List of UK top-ten singles in 2021

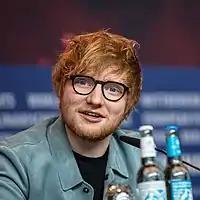
Ed Sheeran achieved a total of seven top 10 singles in 2021, the most of any artist during the year. Sheeran occupied the top spot of the UK chart for fifteen consecutive weeks between July and October with the singles "Bad Habits" (which became the year's best-selling single) and "Shivers". In December, his festive collaboration with Elton John, "Merry Christmas", entered the chart at number-one, and was knocked off the top spot two weeks later by Sheeran and John's collaboration with LadBaby, "Sausage Rolls for Everyone", which became the 70th UK Christmas number-one single.

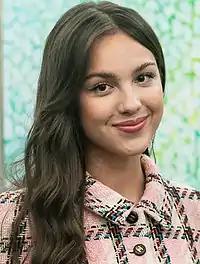
Olivia Rodrigo was this year's breakthrough artist, achieving four top 10 entries, including the number-one hits "Drivers License" and "Good 4 U", which both feature in the list of this year's top 10 best-selling singles. Rodrigo also became the youngest solo artist to achieve the coveted UK chart double after "Good 4 U" climbed to number-one in the UK Singles Chart in the same week her debut album "Sour" entered the UK Albums Chart at number-one.

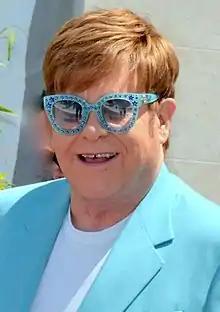
Elton John topped the UK Singles Chart three times this year with "Cold Heart (Pnau remix)" (a collaboration with Dua Lipa), "Merry Christmas", and "Sausage Rolls for Everyone" (both featuring Ed Sheeran and the latter featuring LadBaby), bringing his tally of UK number-one singles to ten. When "Cold Heart" topped the chart, John achieved his first number-one single in the UK chart since 2005.

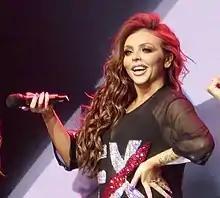
Former Little Mix member Jesy Nelson earned her first top 10 single independent of the group in October 2021 with "Boyz", featuring guest vocals from Nicki Minaj, which peaked at number four. Additionally, her vocals are featured on Little Mix's "Sweet Melody", which reached number-one in January.

The UK Singles Chart is one of many music charts compiled by the Official Charts Company that calculates the best-selling singles of the week in the United Kingdom. Since 2004 the chart has been based on the sales of both physical singles and digital downloads, with airplay figures excluded from the official chart. Since 2014, the singles chart has been based on both sales and streaming, with the ratio altered in 2017 to 150:1 streams and only three singles by the same artist eligible for the chart. From July 2018, video streams from YouTube Music and Spotify among others began to be counted for the Official Charts. This list shows singles that peaked in the Top 10 of the UK Singles Chart during 2021, as well as singles which peaked in 2020 and 2022 but were in the top 10 in 2021. The entry date is when the song appeared in the top 10 for the first time (week ending, as published by the Official Charts Company, which is six days after the chart is announced).